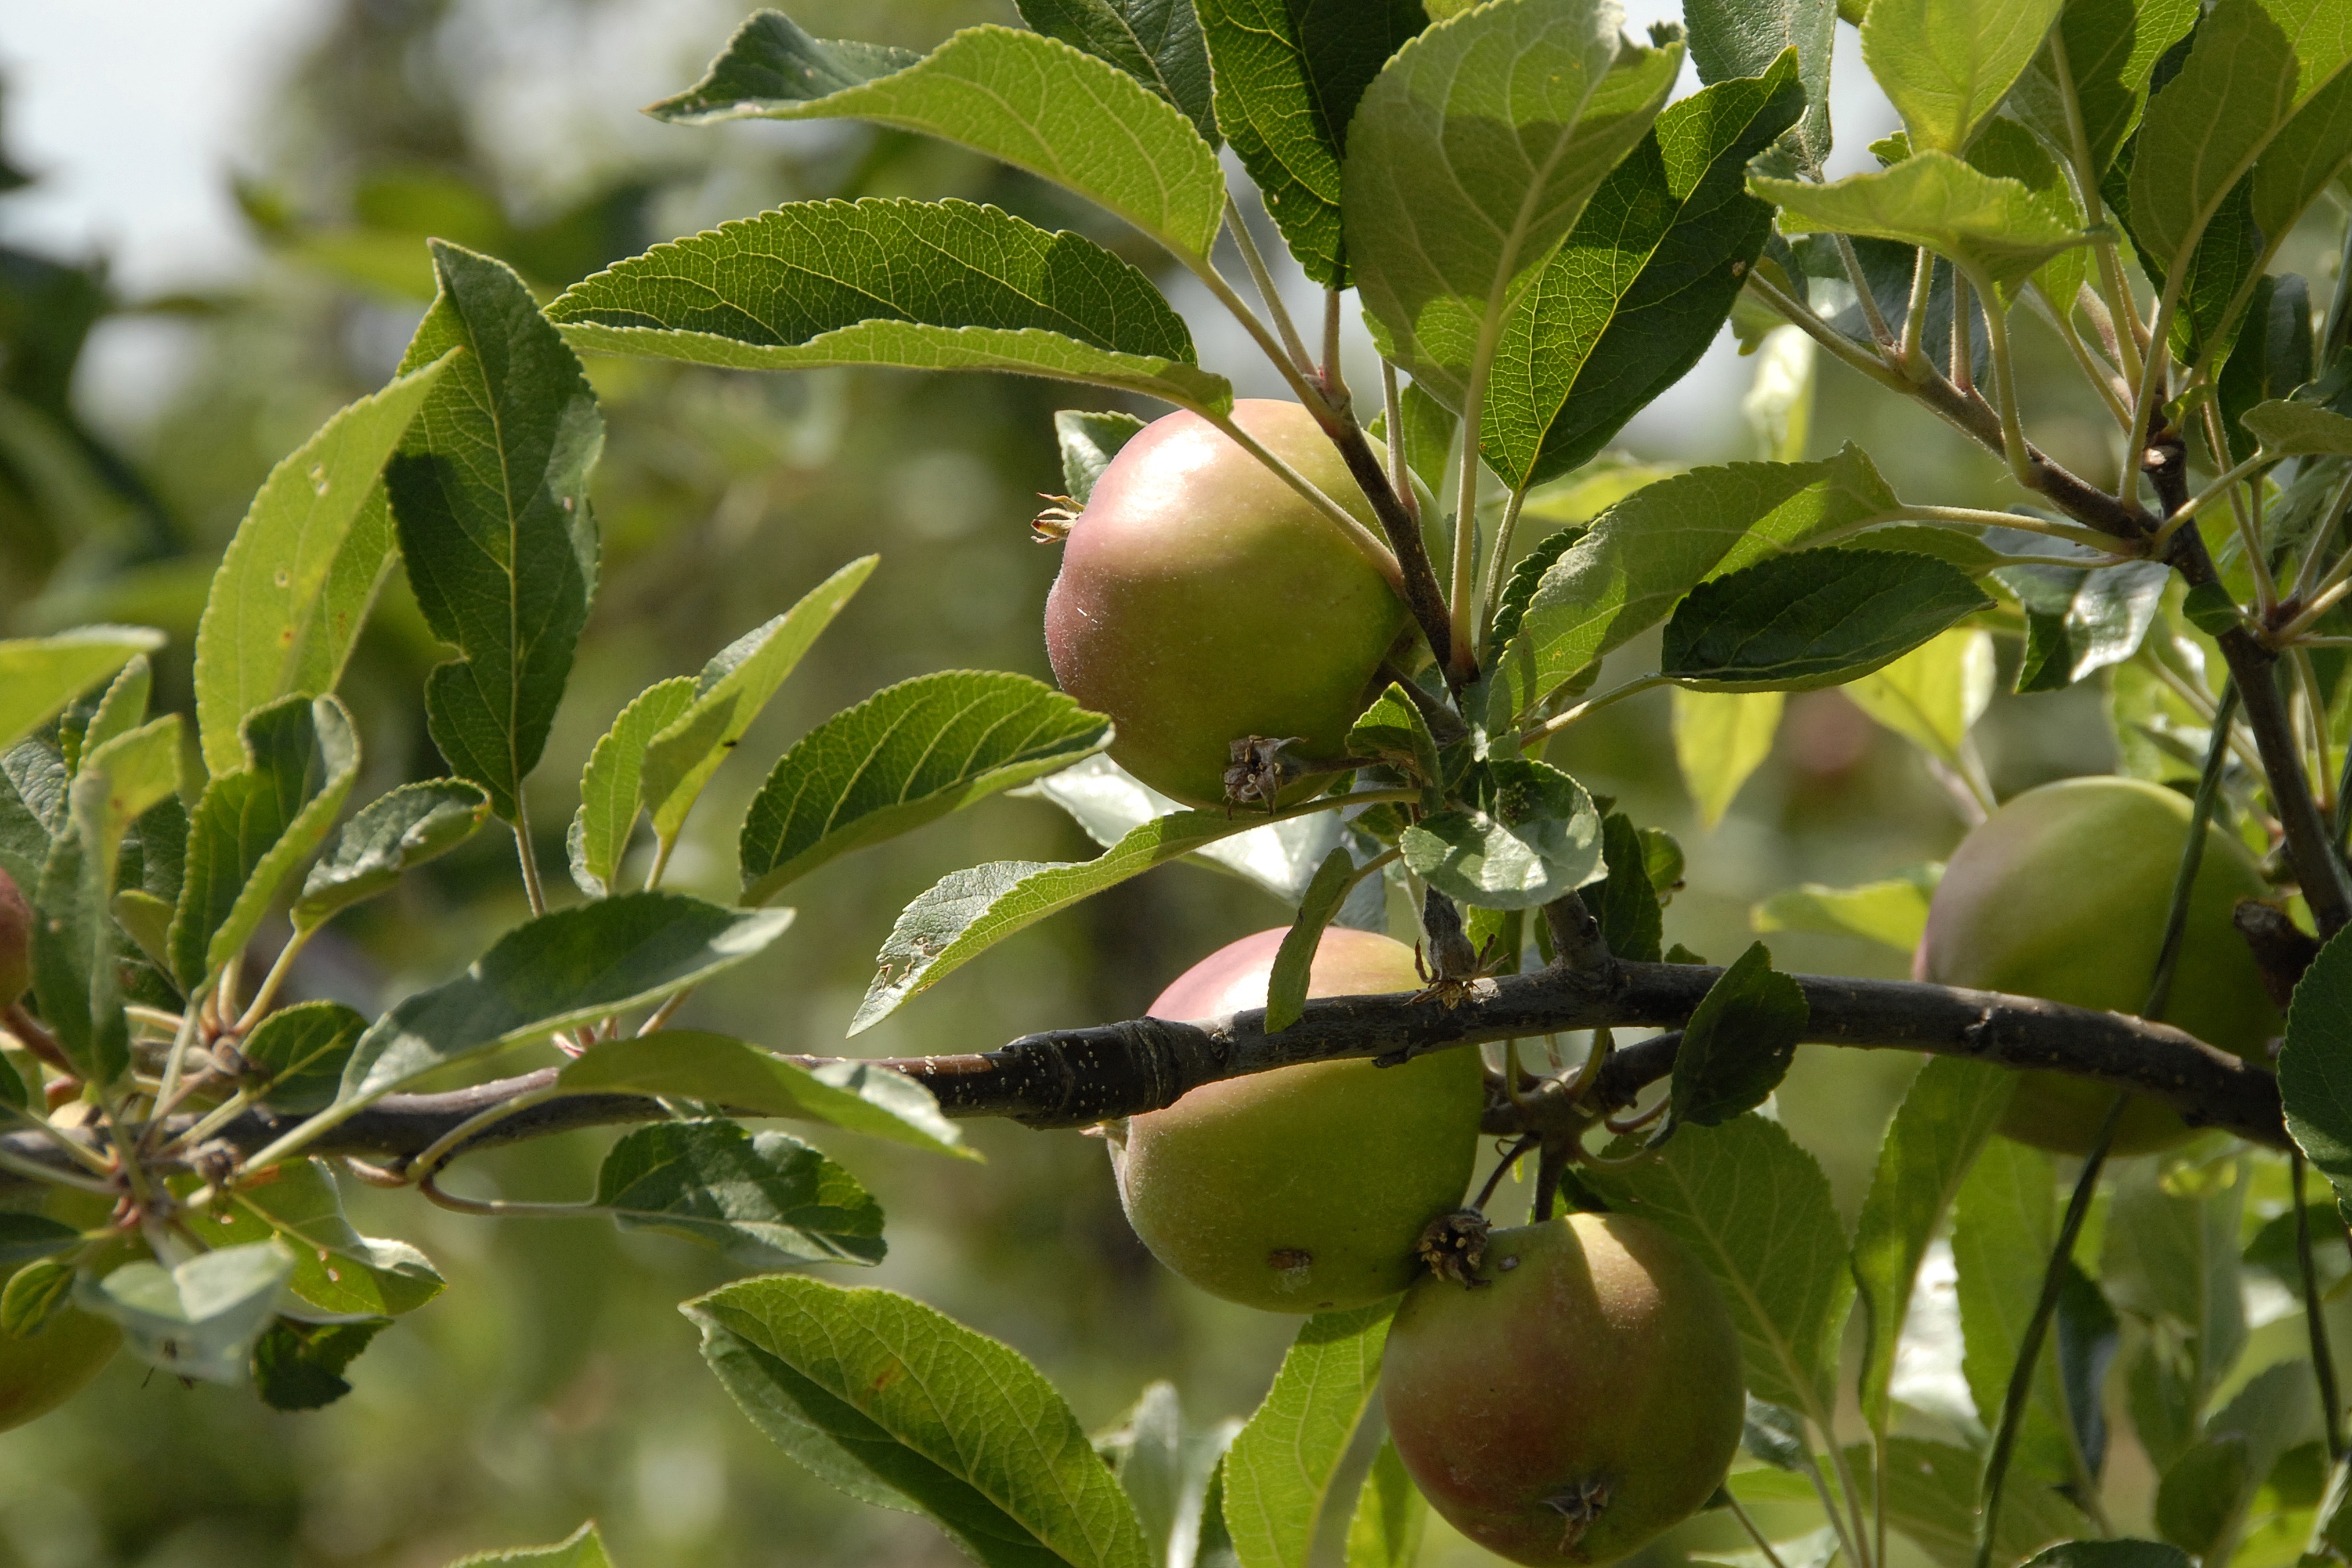
tree, branch, plant, fruit, flower, food, produce, evergreen, shrub, fruits, apples, flowering plant, rose family, acerola, malpighia, bitter orange, woody plant, land plant